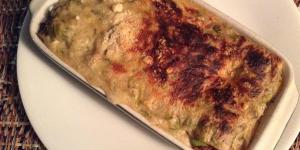
lasana de ternera